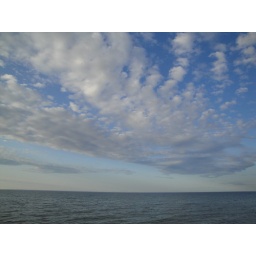
This is a view of the clouds and the water on lake huron. sorry the sun wasn't in there, i tried.